Shed (weaving)

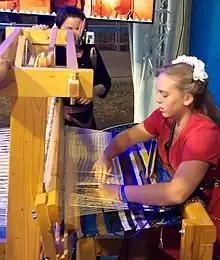
Clearing a poor shed

There are many things that can cause the warp threads not to separate cleanly, and thus produce a poor shed. A slack warp, threads set too closely in the reed, or increase of friction on the first foot or so of the warp where the threads were handled all cause poor sheds. Fuzzy yarns like mohair can also cause a poor shed. To get a better shed the weaver can lift the harnesses while the reed is against the fabric, or raise only one harness at a time. By weaving in a different manner sometimes a good shed can be created. The weaver can also insert a stick into the shed to clear it, and make way for the shuttle though this option is time-consuming.